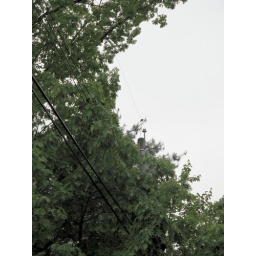
Valley Road. Primary and secondary cables running through heavy foliage supported by pole obscured by vegetation.